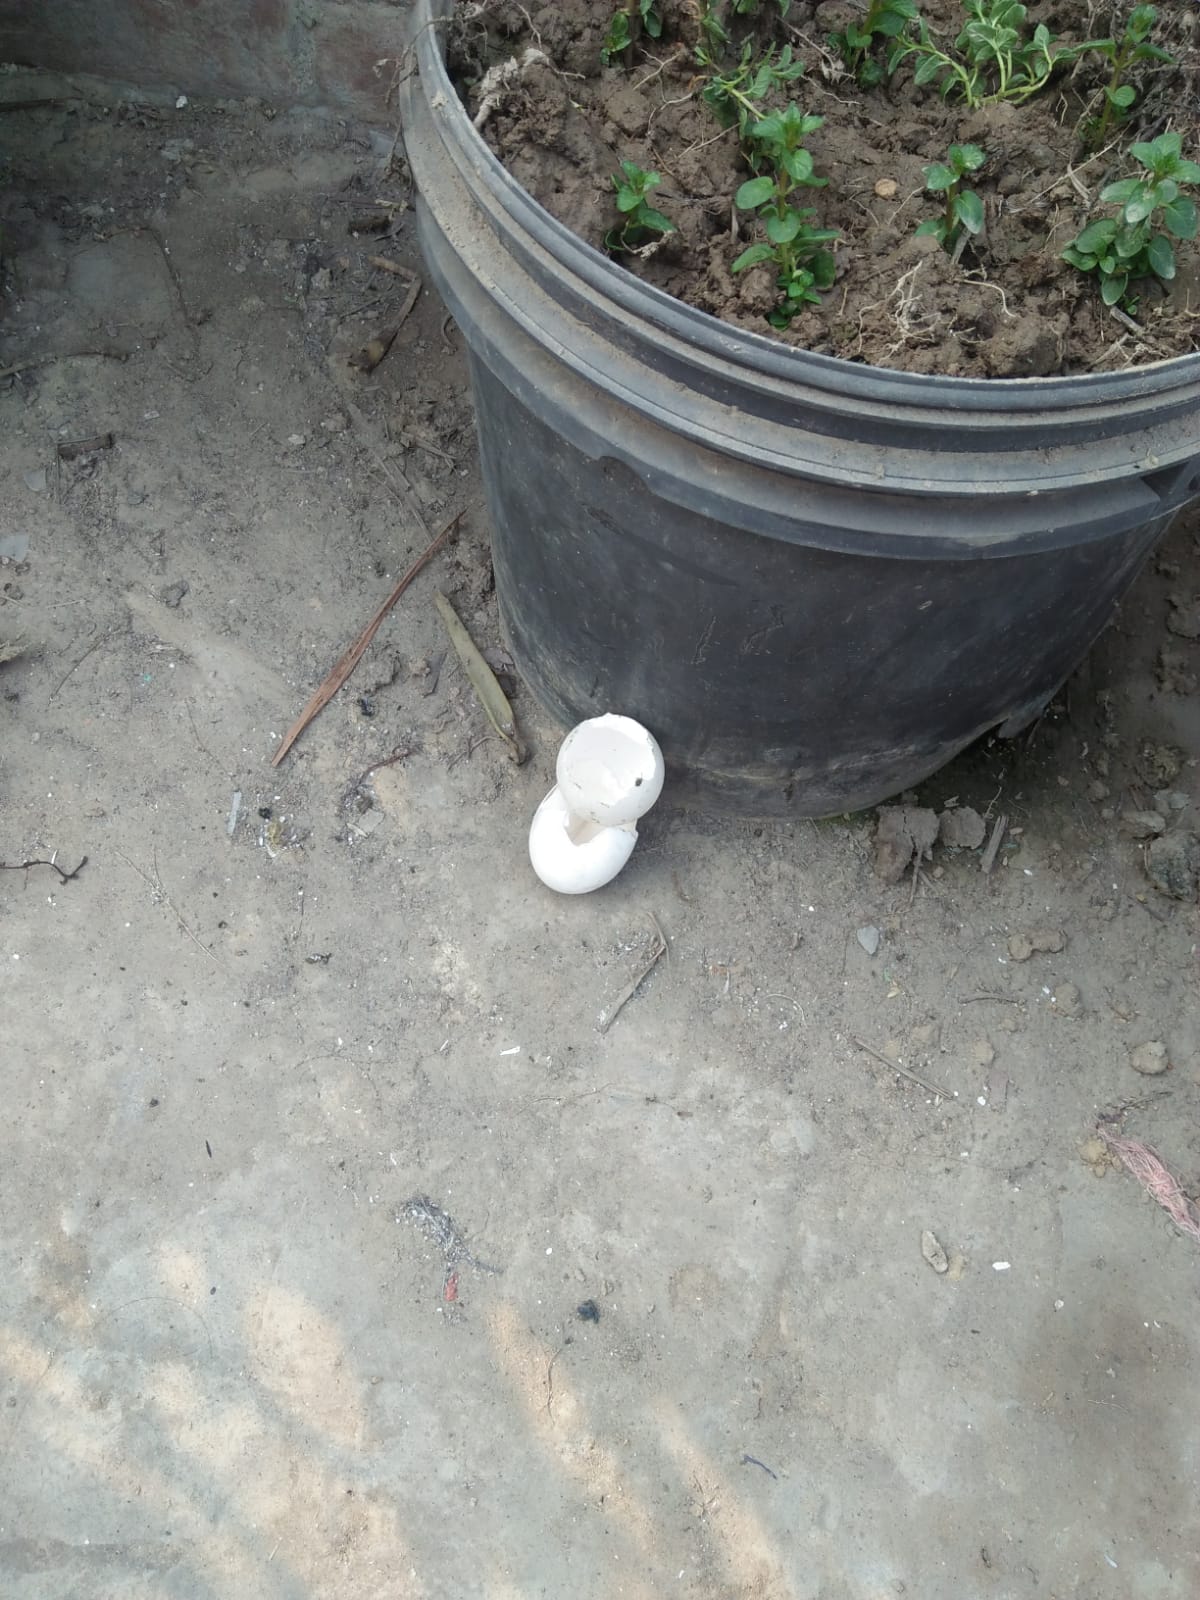
Label: eggshells